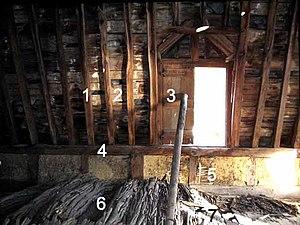
Tannerie Kalpers (Malmedy), structure de la charpente du toit (vue partielle)
Depuis plusieurs siècles, grâce à sa situation géographique, Malmedy fut un important centre de tannage : au cœur de forêts de la Haute-Ardenne, la commune disposait d'une source non négligeable d’écorce de chêne ; deux rivières lui fournissaient l'eau et l’énergie hydraulique nécessaires aux moulins à tans ; enfin l'élevage – notamment les bêtes à cornes – donnait accès à la principale matière première, la peau animale.